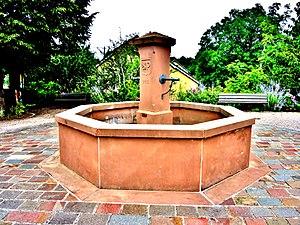
Fontaine devant la mairie de Petitmagny. Territoire de Belfort.
Petitmagny est une commune française située dans le département du Territoire de Belfort en région Bourgogne-Franche-Comté. Ses habitants sont appelés les Borboillots. Petitmagny est administrativement rattachée au canton de Giromagny.